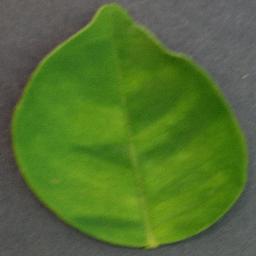
Label: Orange___Haunglongbing_(Citrus_greening)